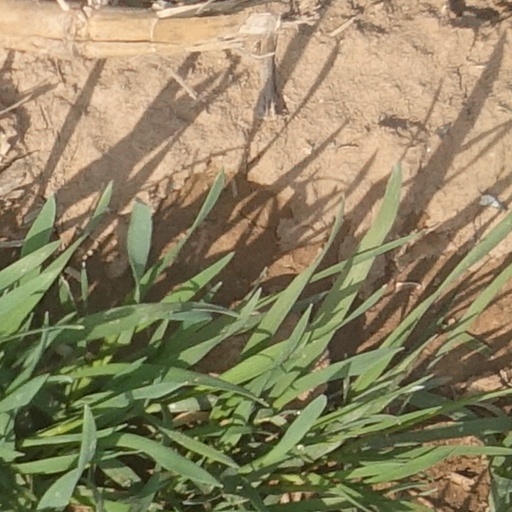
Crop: wheat